Eyot (band)

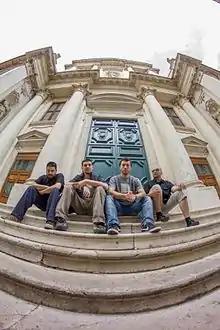
EYOT - Vicenza 2012

Eyot is a jazz fusion band from Niš, Serbia that formed in 2008. The group won the MIDEM OFF Competition in 2012.